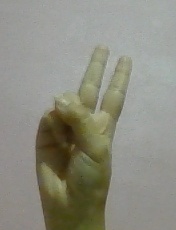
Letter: taa